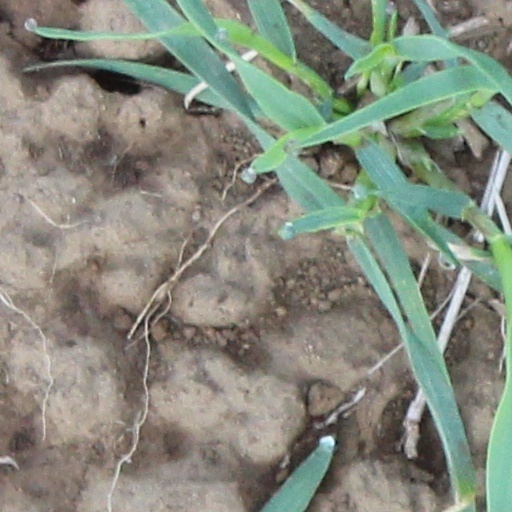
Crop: wheat